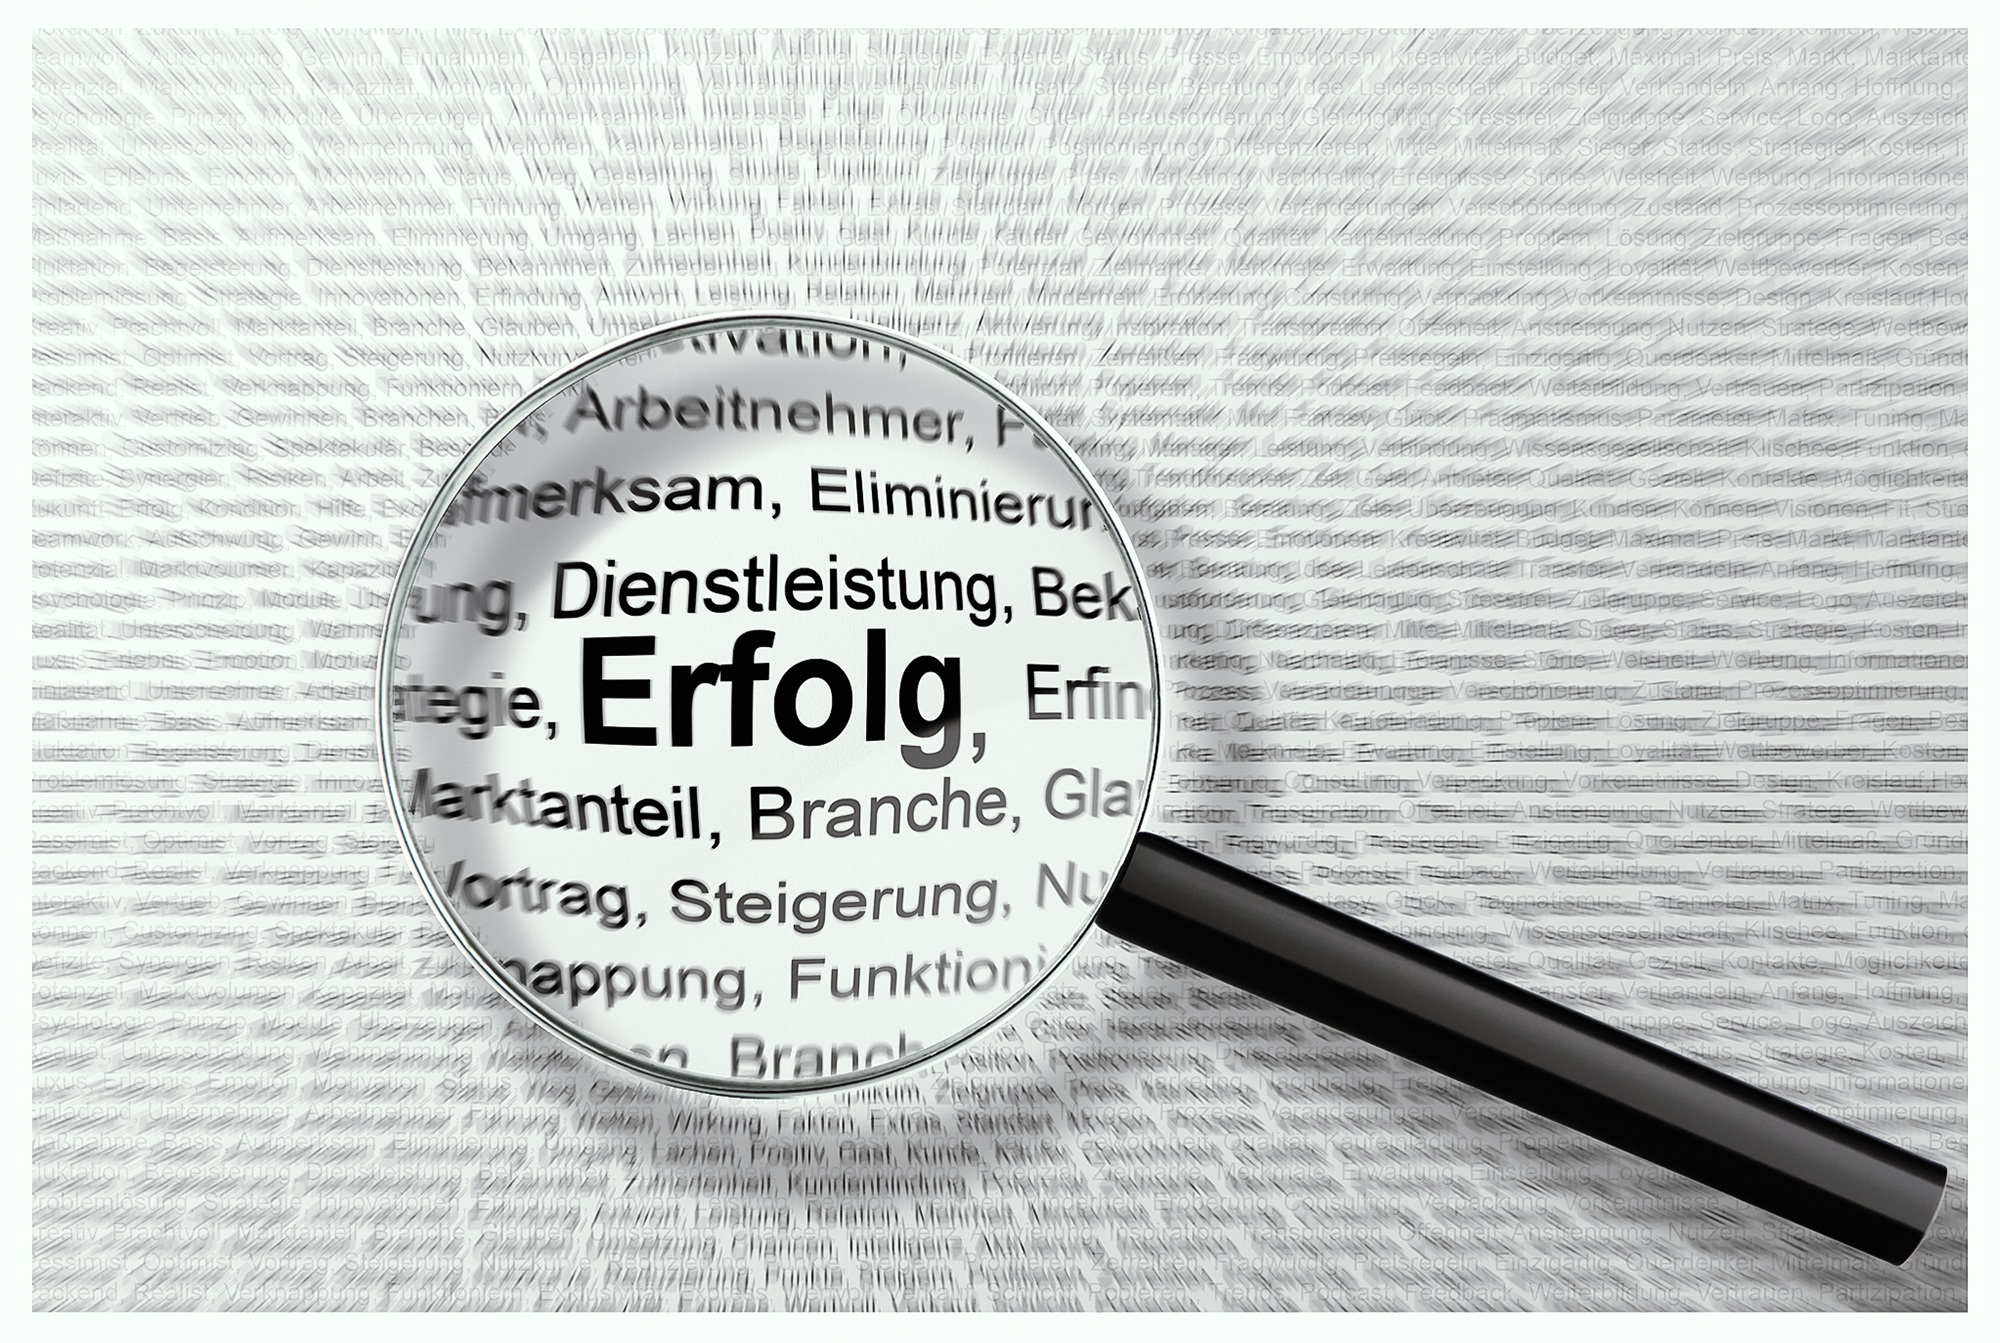
writing, work, line, business, magnifying glass, motivation, brand, product, font, text, eye, diagram, concept, change, planning, organ, document, shape, presentation, success, marketing, analysis, solutions, competence, implementation